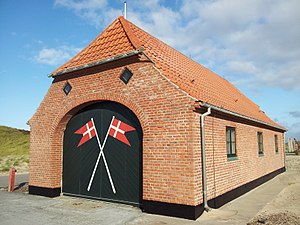
Stenbjerg (Thy)
Stenbjerg Redningsstation This is a photo of a listed building in Denmark, number 787-100570-69 in the Heritage Agency of Denmark database for Listed Buildings.
Stenbjerg er en kystby og fiskerleje i Nørhå Sogn i Thy.